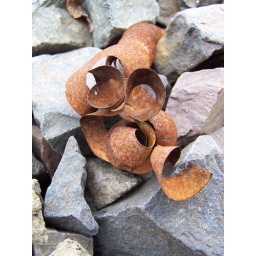
rusty trash by the train tracks